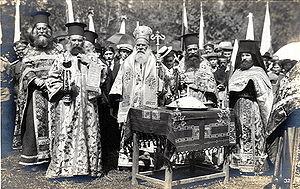
Les colivă sont une préparation traditionnelle de la cuisine roumaine et moldave, en usage rituel en Grèce depuis l'antiquité jusqu'à nos jours, exclusivement faite pour les enterrements ou les rituels mortuaires des orthodoxes. C'est une préparation à base de blé concassé et bouilli, mélangé avec des noix, du miel, des zestes d'orange, des raisins secs et de la cannelle. Elle est partagée seulement après le service mémoriel en l'honneur d'un défunt, ou au cours des funérailles après avoir été béni par un prêtre orthodoxe.